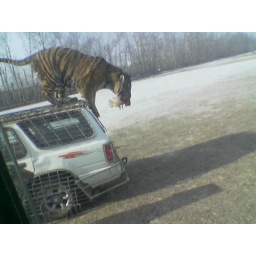
Tiger running away with a live chicken in its mouth